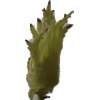
Label: peanut_shell_1x